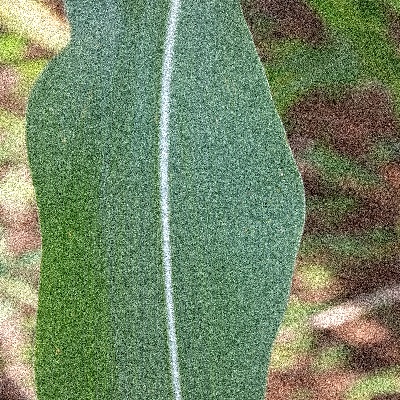
Label: Corn_(Maize)___Leaf_Spot